Messina

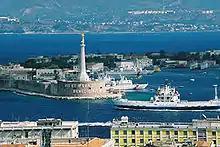
Port of Messina

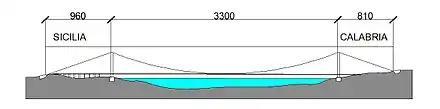
Cross-sectional diagram of the Strait of Messina Bridge

The Mayor of Messina is an elected politician who, along with the Messina's City Council, is accountable for the strategic government of Messina. According to the Italian Constitution, the Mayor of Messina is member of the City Council. The Mayor is elected by the population of Messina, who also elects the members of the City Council, controlling the Mayor's policy guidelines and is able to enforce his resignation by a motion of no confidence. The Mayor is entitled to appoint and release the members of his government.